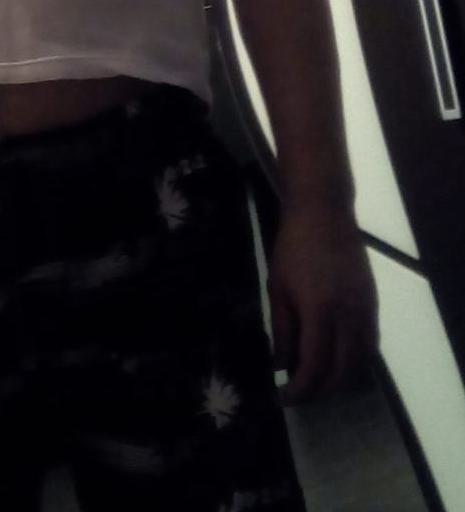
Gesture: no_gesture